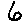
Label: 6